Shane Savage

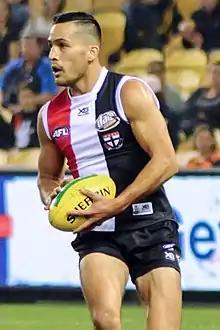
Savage playing for St Kilda in April 2018

Shane Savage (born 5 January 1991) is a former Australian rules footballer who played with the Hawthorn Football Club, and St Kilda Football Club in the Australian Football League.